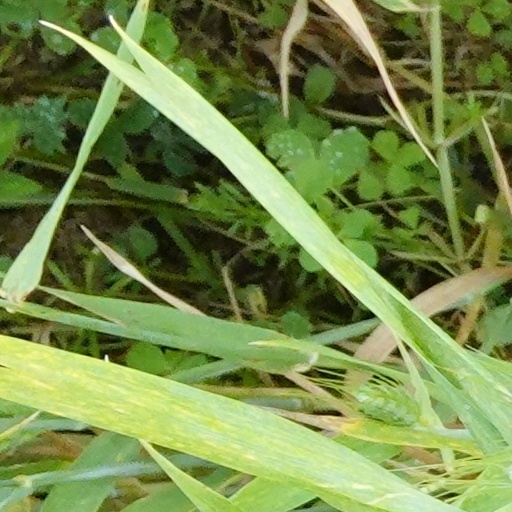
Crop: wheat